The Bargain (1914 film)

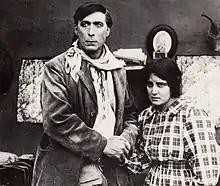
William S. Hart and Clara Williams

In 1918, a revised version of the film was submitted for review by the Chicago Board of Censors that had scenes in which the Sheriff released a prisoner to holdup gamblers and associated intertitles were eliminated, and new intertitles and scenes with newspaper articles stating that the sheriff and bandit had paid the penalty for their crimes had been inserted. A version cut from 7 to 5 reels was distributed prior to 1920, and in 1920 Hart's production company released it under the title The Two-Gun Man in the Bargain.